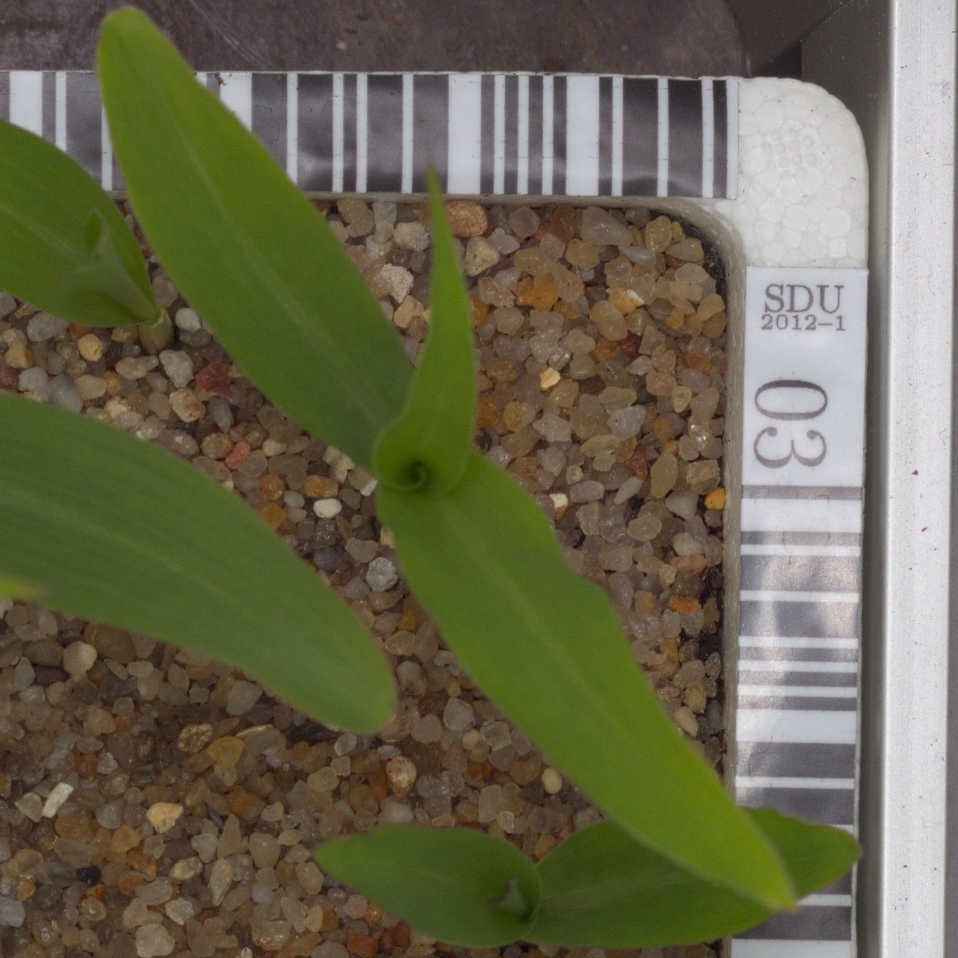
Label: maize